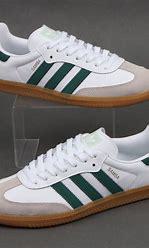
Brand: Adidas
Model: Samba